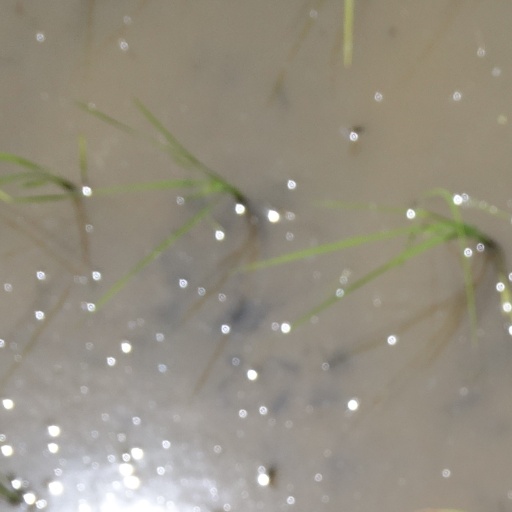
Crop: rice